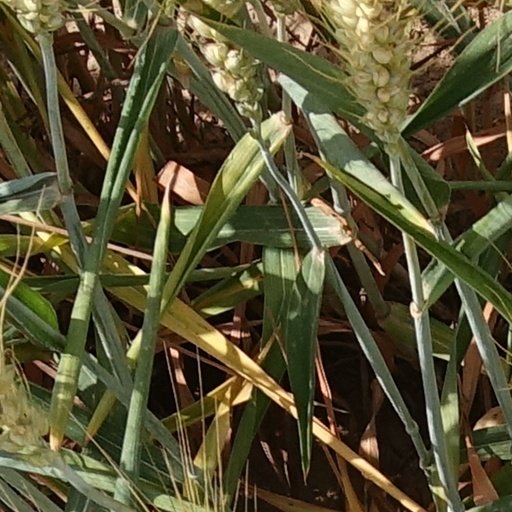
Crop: wheat